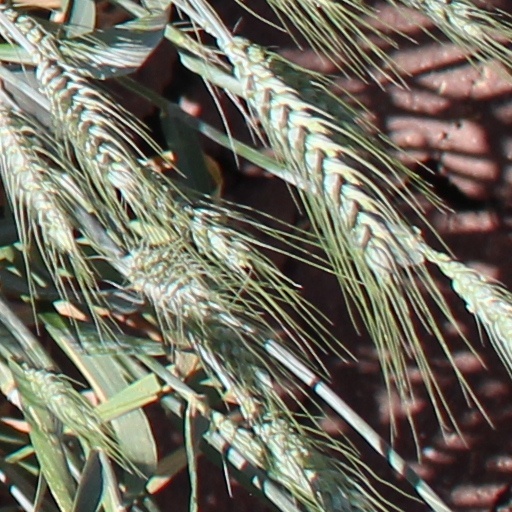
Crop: wheat